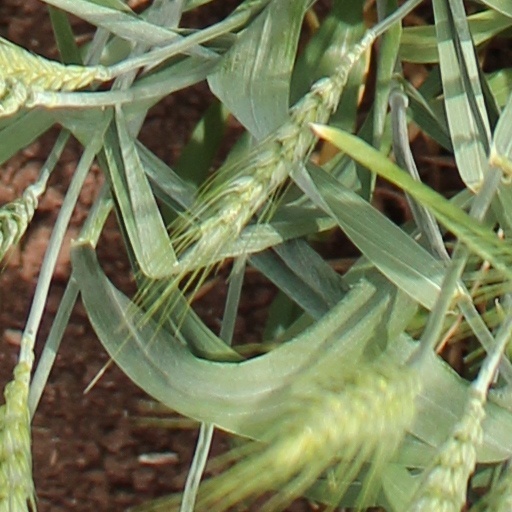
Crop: wheat